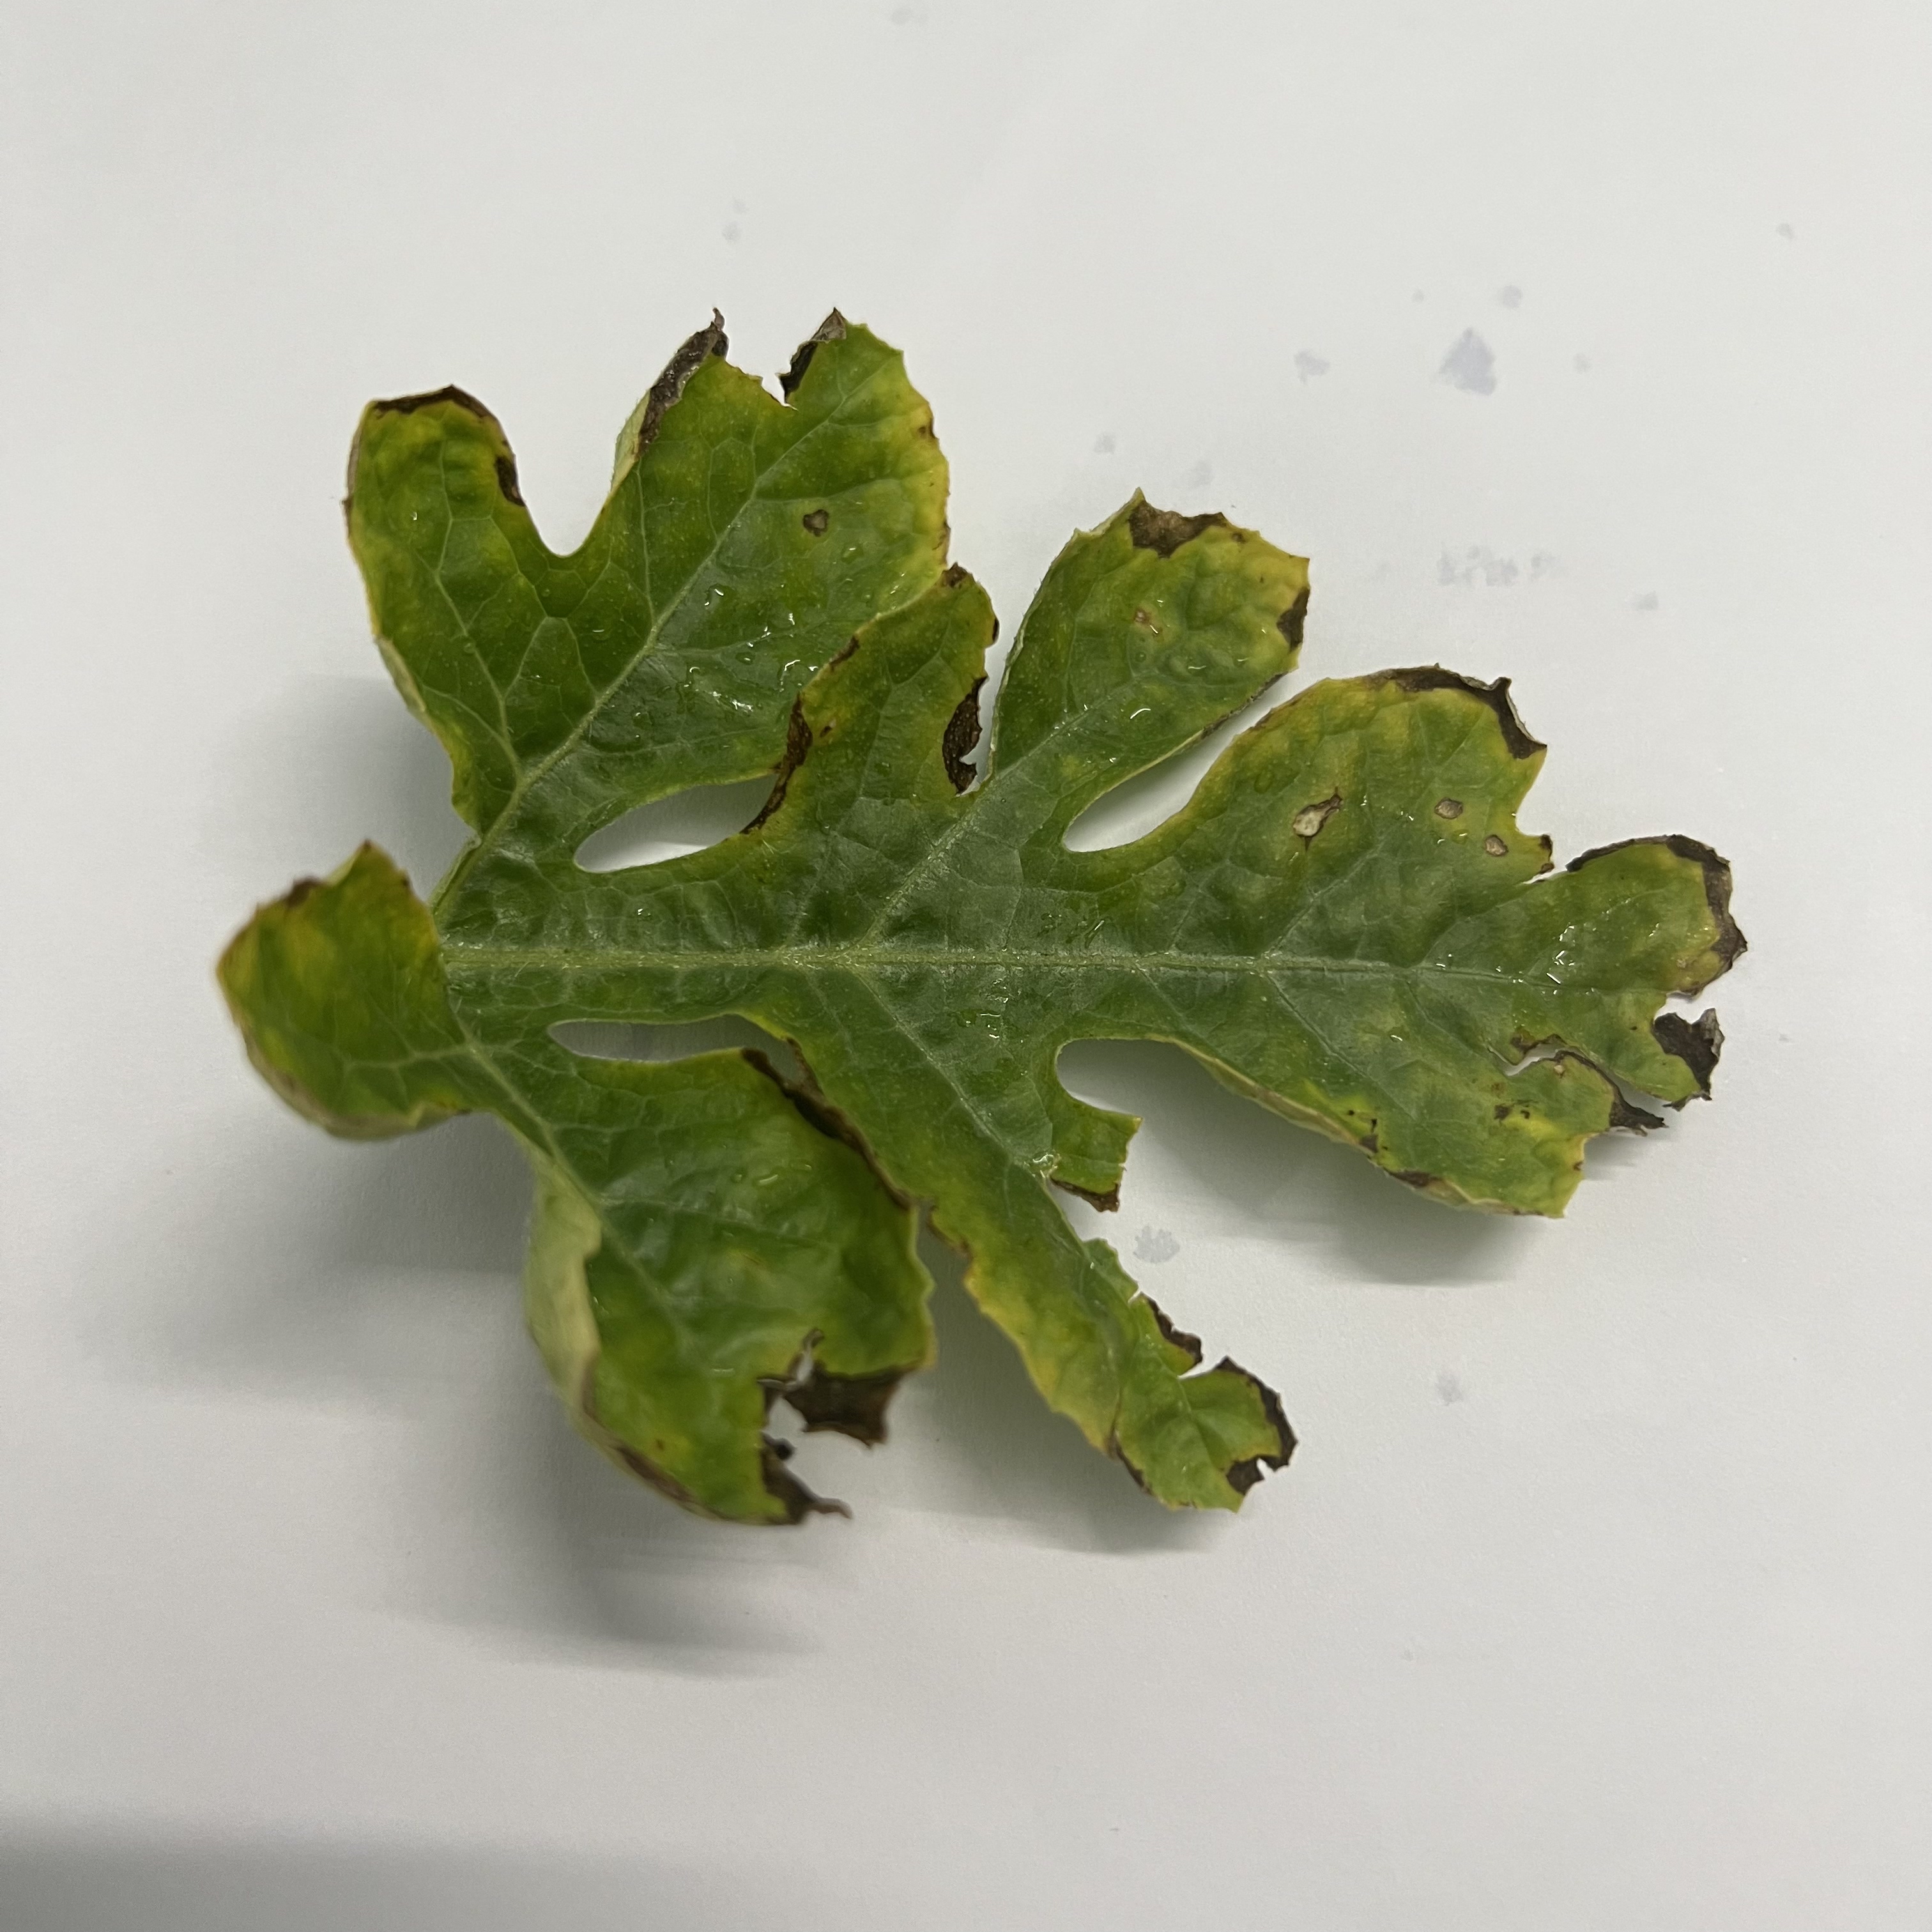
Label: Downy_Mildew